Pseudotsuga macrocarpa

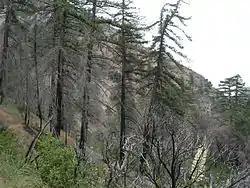
"Pseudotsuga macrocarpa" showing branch regeneration after a crown fire through epicormic shoots. Note the charred tree trunks.

"Pseudotsuga macrocarpa" populations are suspected to be declining due to possibly larger and more extreme wildland fires with greater frequencies. Major wildfires within its range, since 2003, have clearly proven a reduced extent when compared to early 1930s extents derived from historical aerial photos. Although historical information has provided the opportunity to detect stand level patch changes, post-fire resprouting of older more mature trees and natural regeneration and recruitment of the species into higher canopy has yet to be adequately quantified.